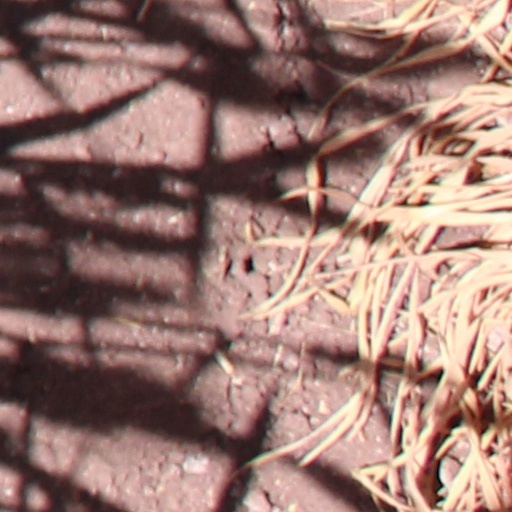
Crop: wheat